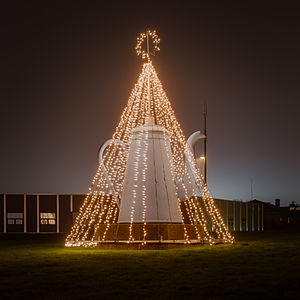
Lyskæde
Peter Larsens Kaffes Madam Blå oplyst med lyskæder i november 2014.
En lyskæde er elektriske lys monteret på ledning der bliver brugt som dekorativt pynt, og er specielt populære ved juletid og i vinterperioden. Lyskæder findes både med glødepære og lysdioder og kommer i mange farver og former. Lyskæder bruges blandt andet på juletræer, og udendørs på husgavle. I Danmark kan det første indendørs juletræ med elektrisk lyskæder spores tilbage til et fotografi fra 1910.